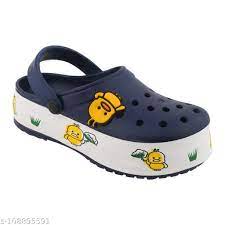
Label: Clog